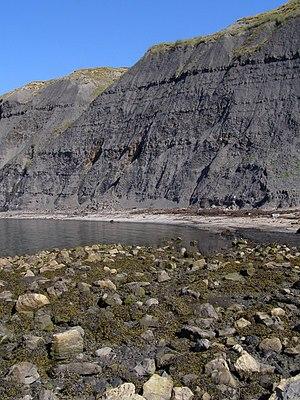
Les argiles de Kimmeridge sont une formation géologique constituée principalement d'argiles marines d'âge jurassique supérieur. Cette formation est largement répandue en Europe.